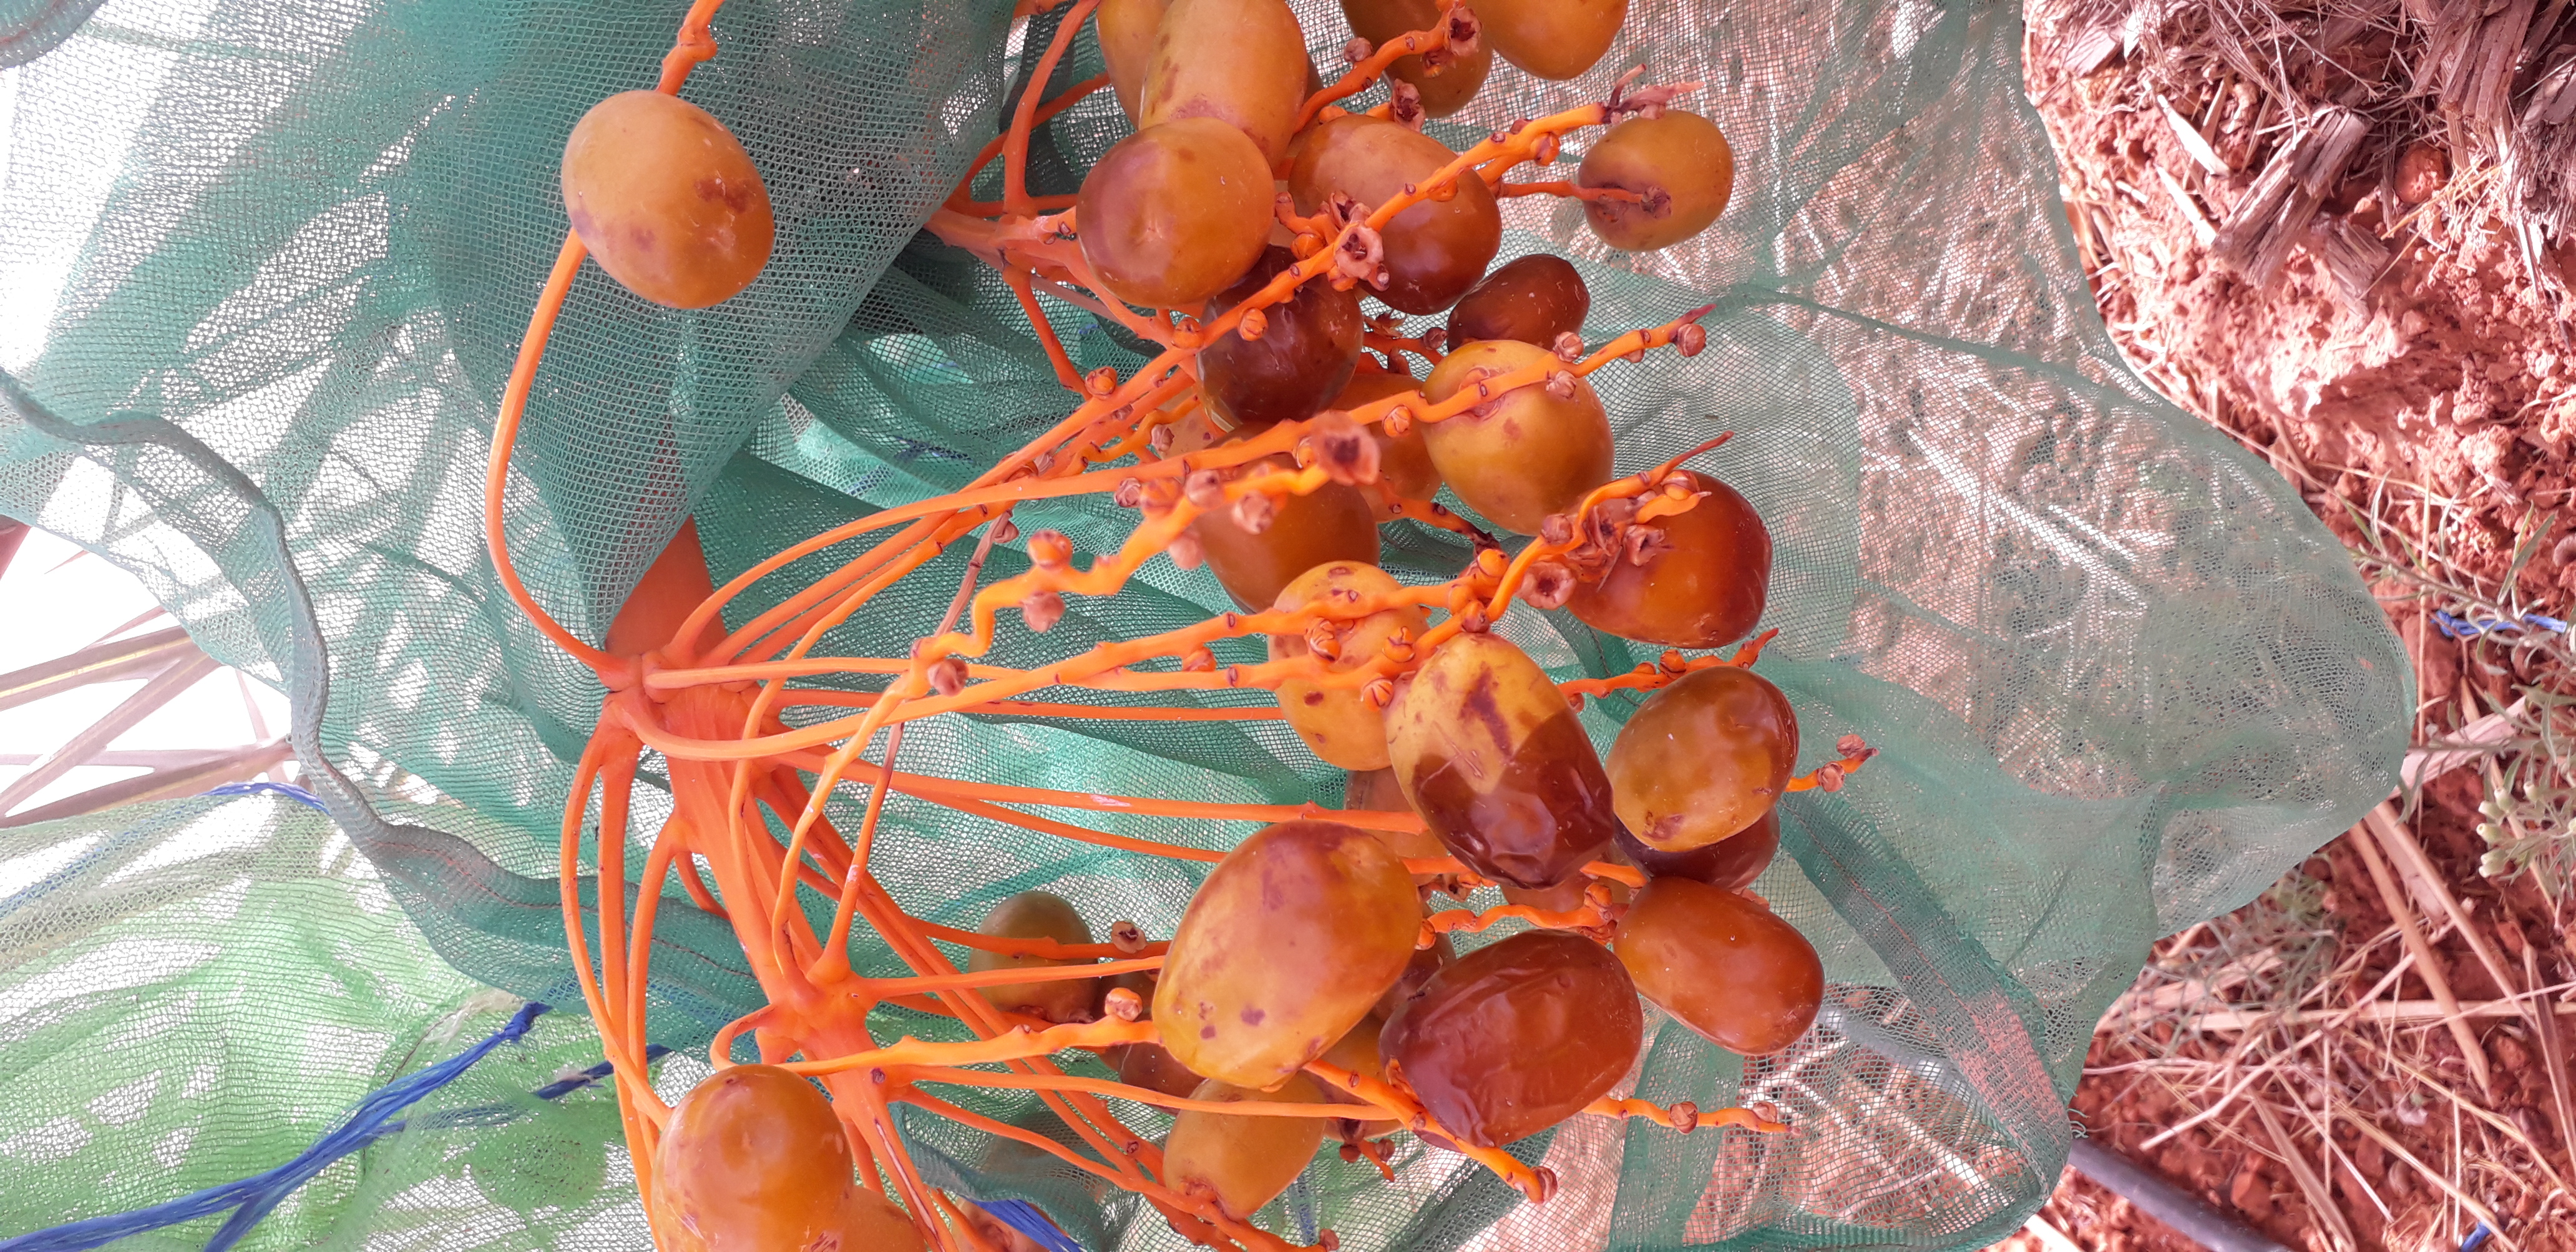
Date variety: Boufagous